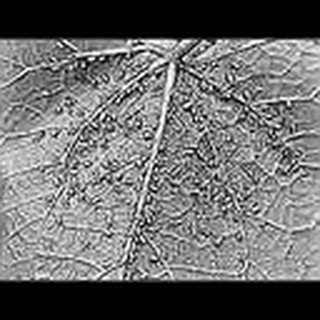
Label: cotton_aphids